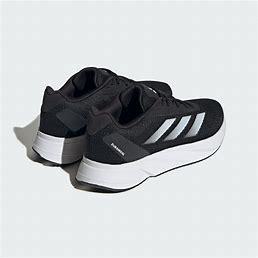
Brand: Adidas
Model: Duramo SL